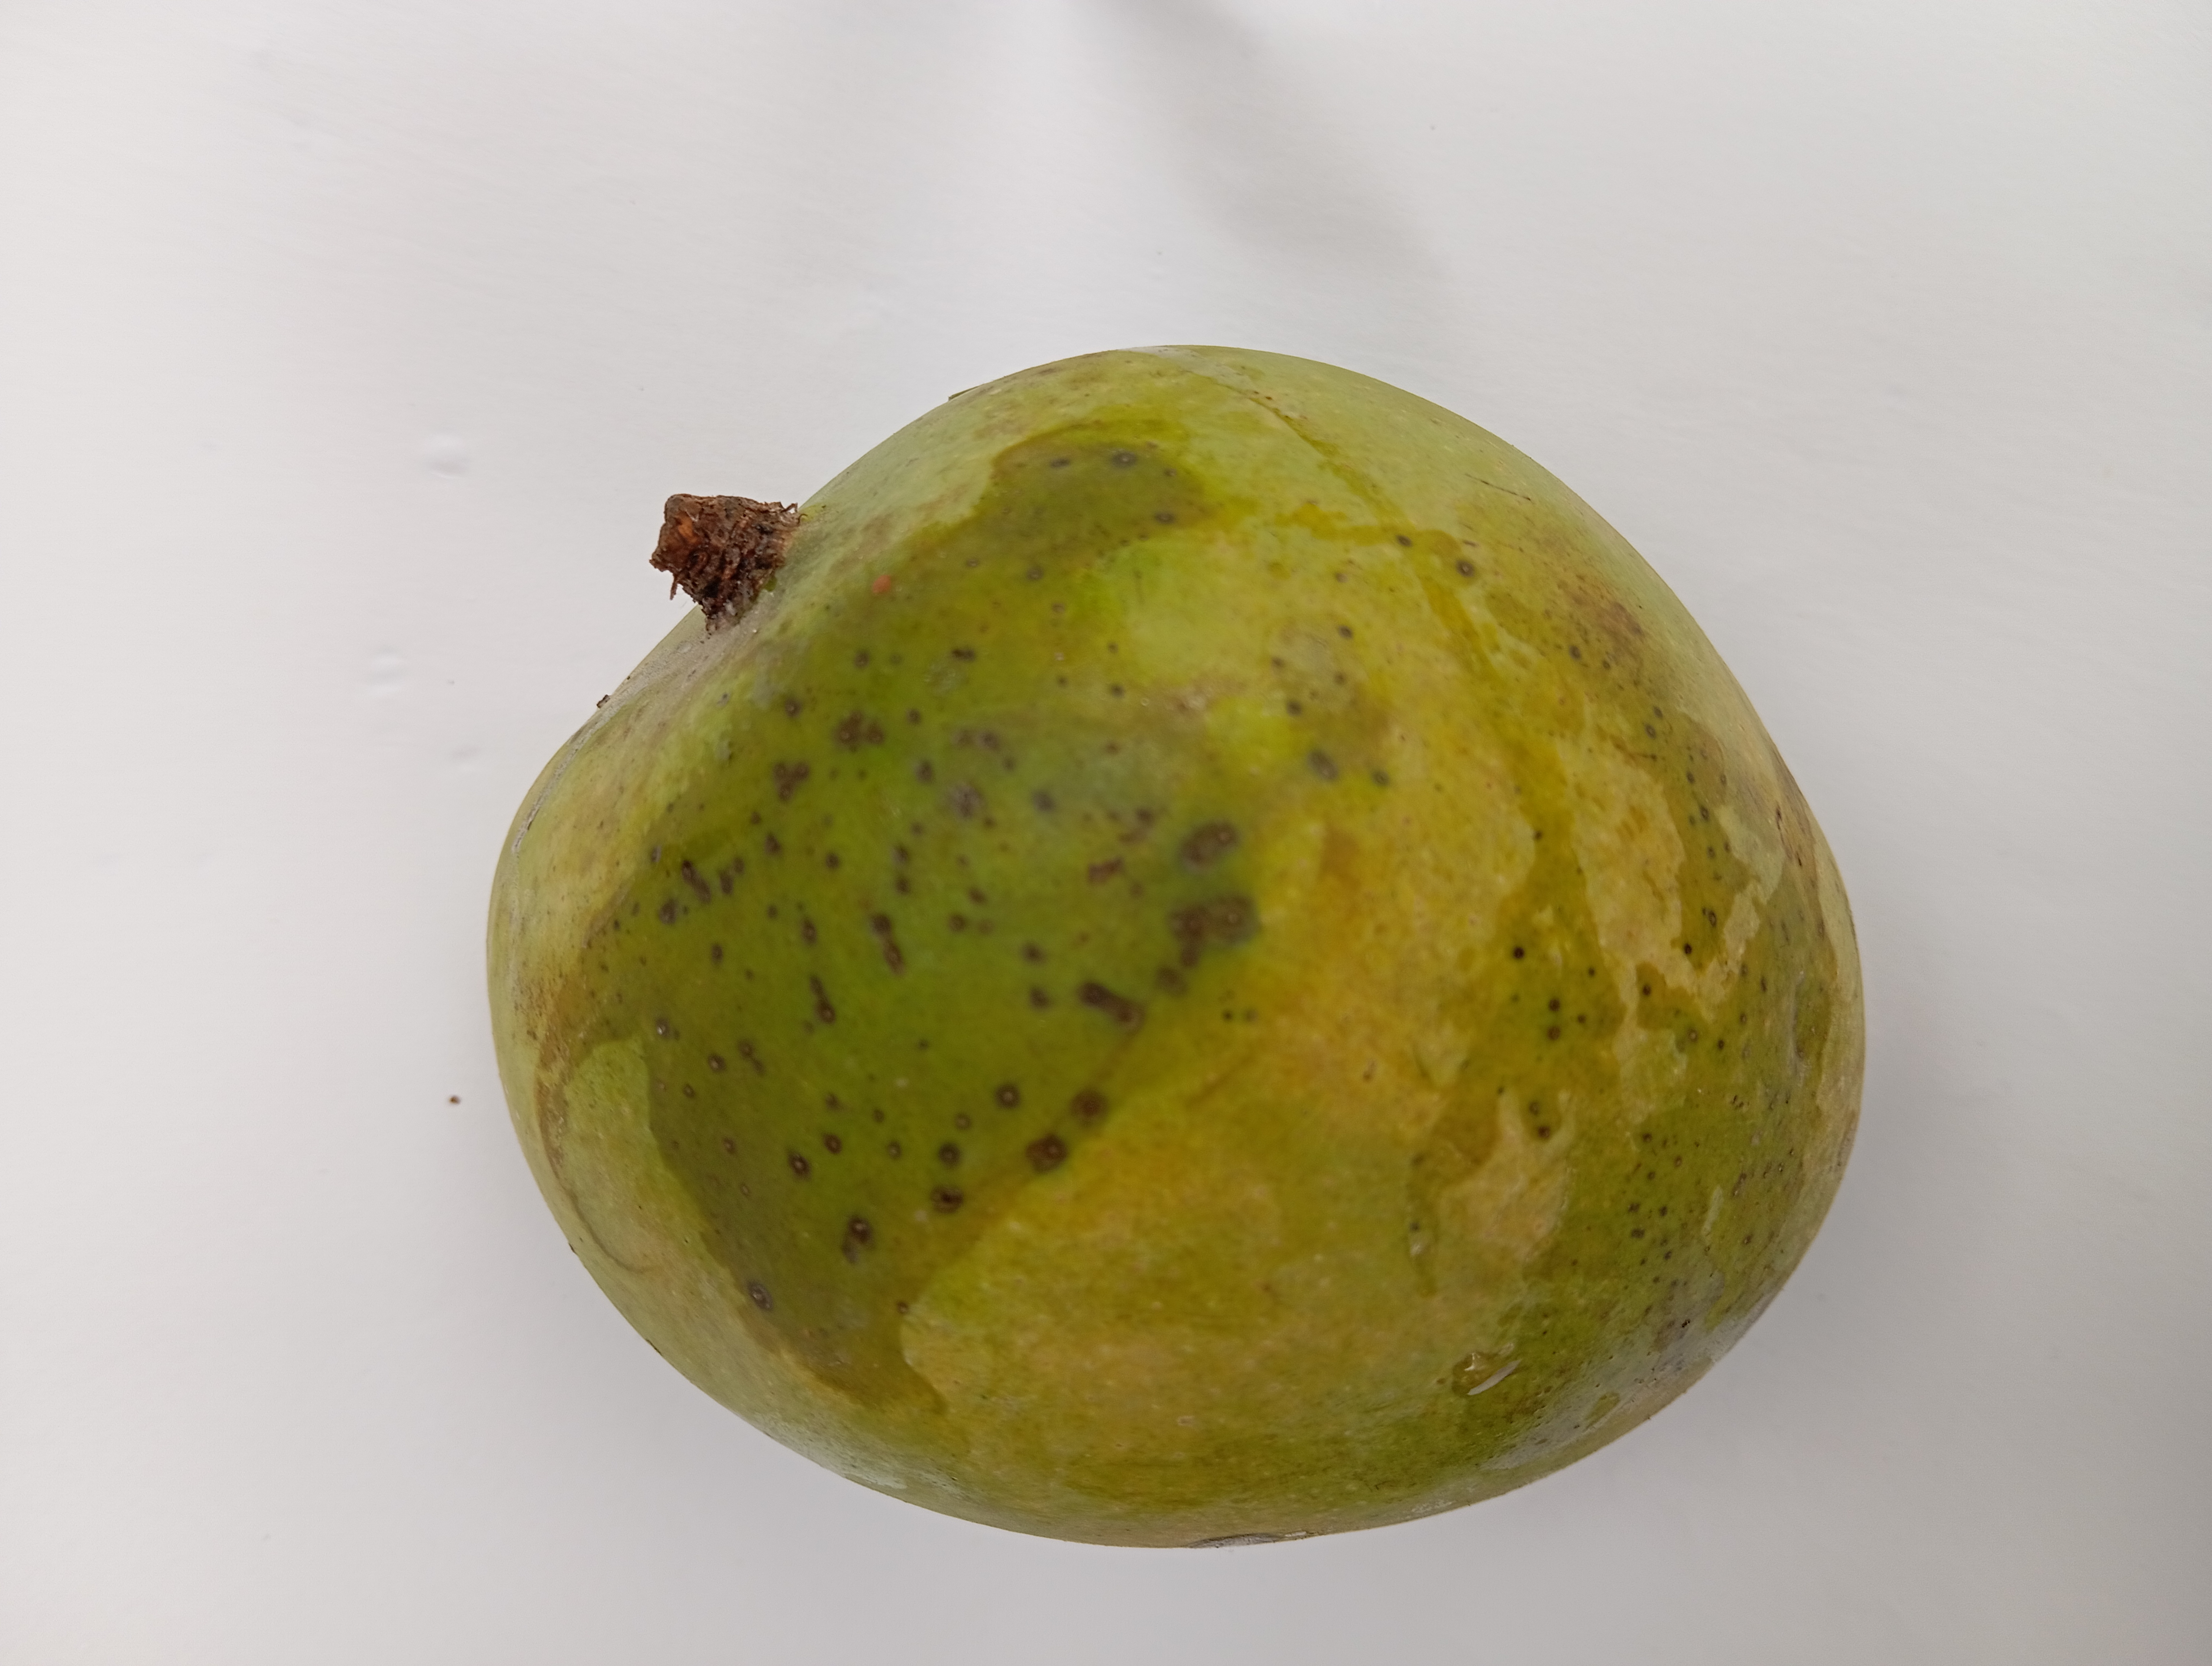
Mango variety: GobindoBhog